Max Unger (sculptor)

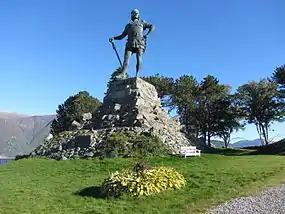
Fridtjof the Bold; Vik, Norway

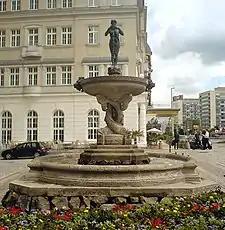
Villersbrunnen, Leipzig

Max Unger (26 January 1854, in Berlin – 31 May 1918, in Bad Kissingen) was a German sculptor.